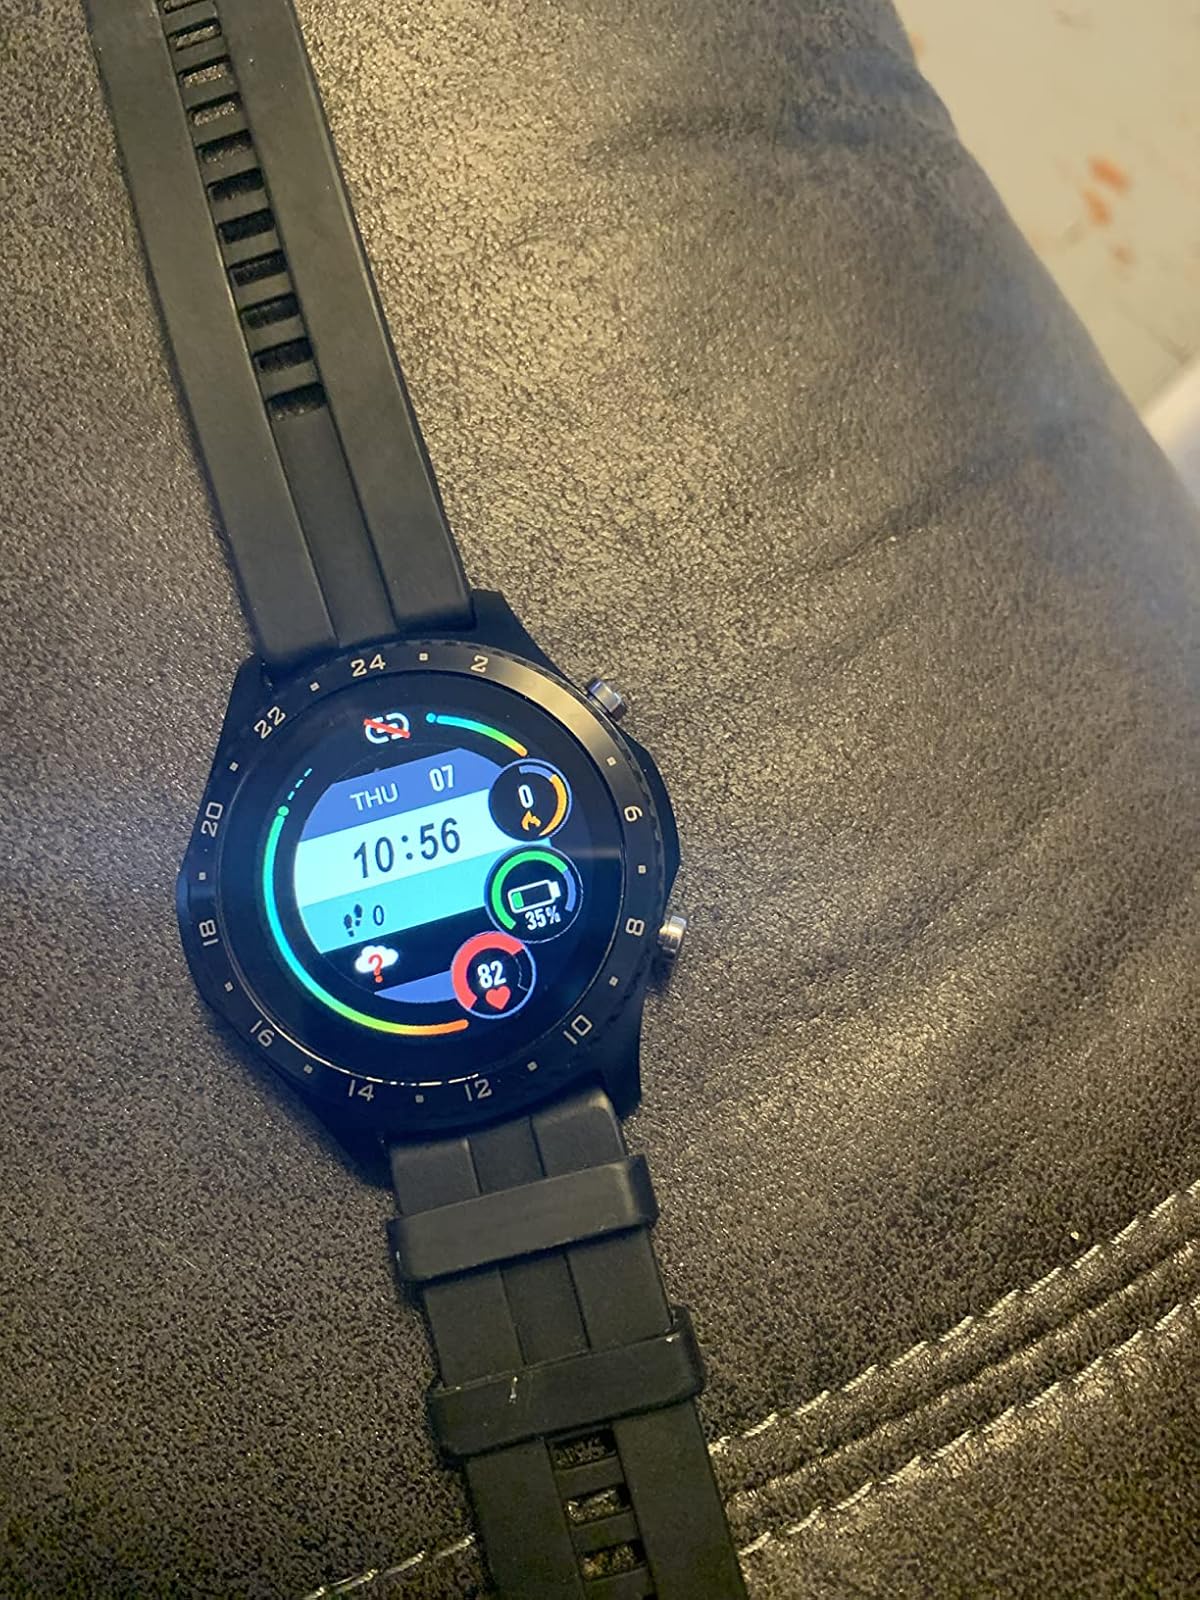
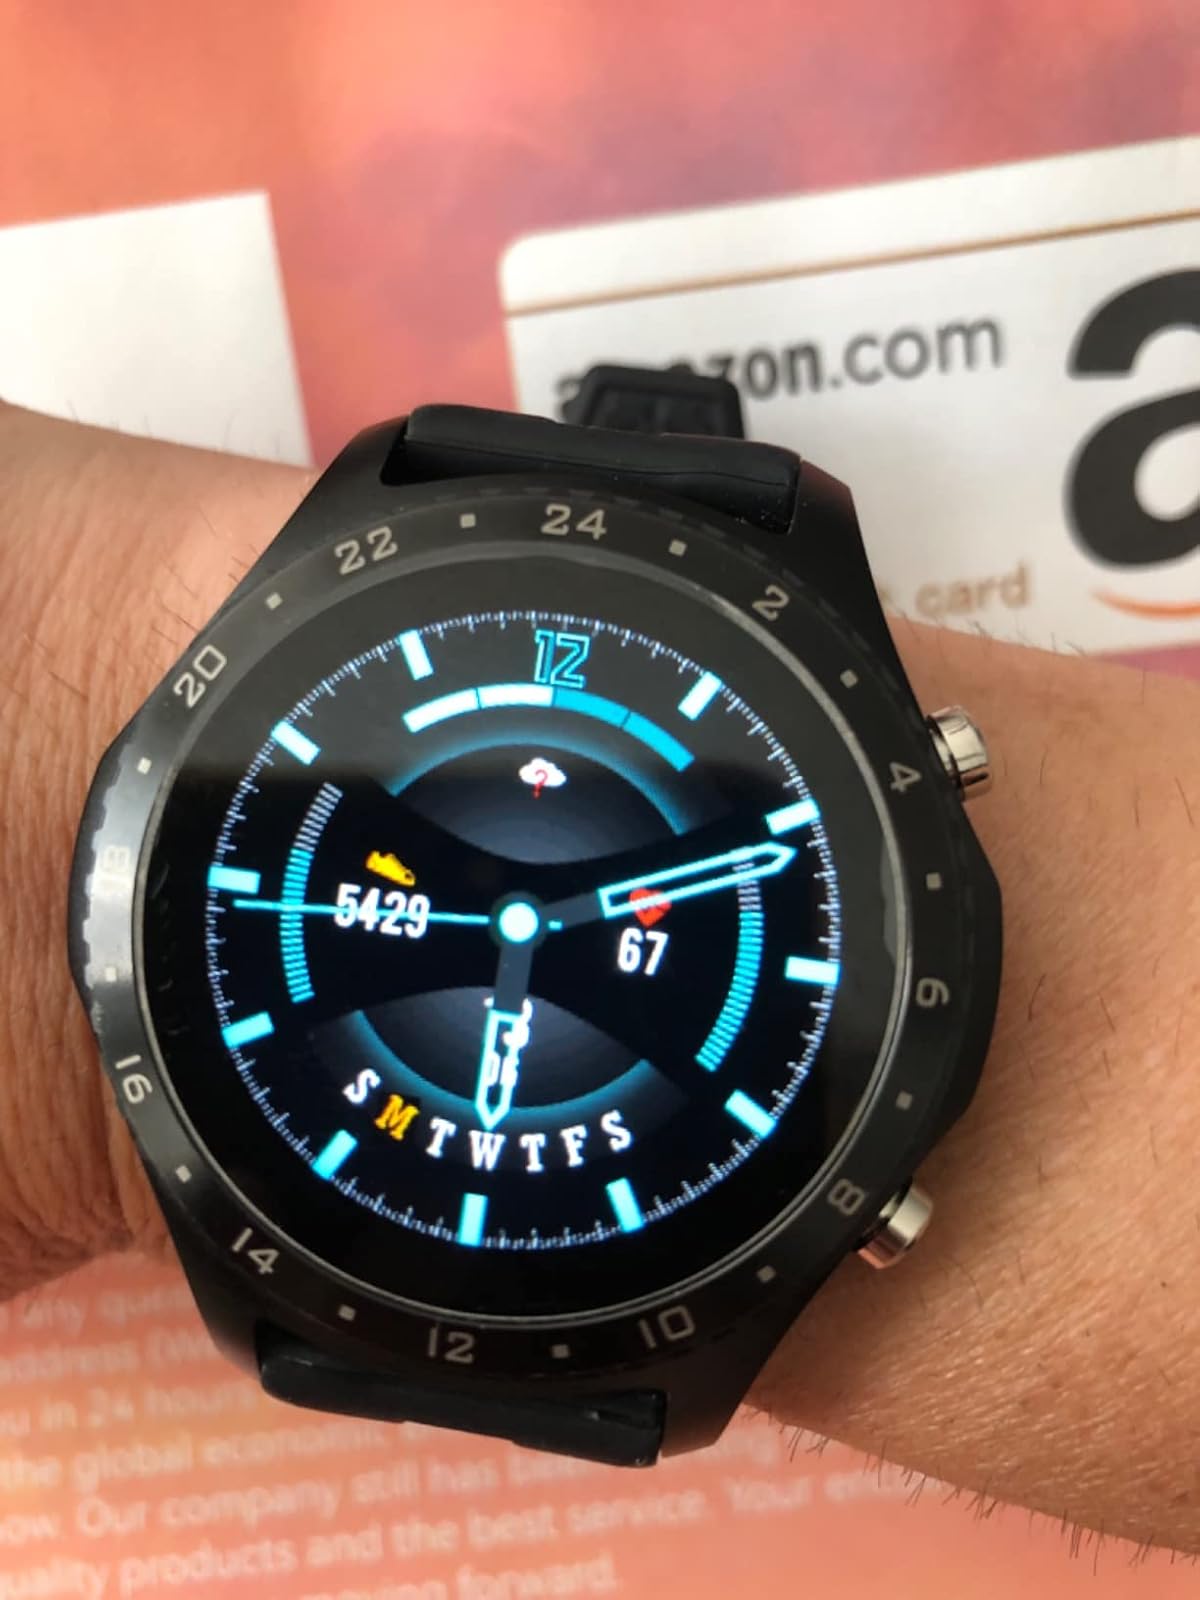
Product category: smartwatch
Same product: yes